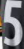
Number: 5